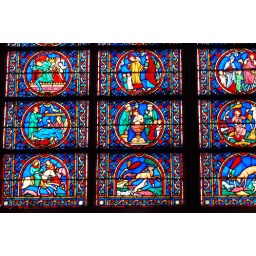
Stained glass windows from inside Notre-Dame in Paris